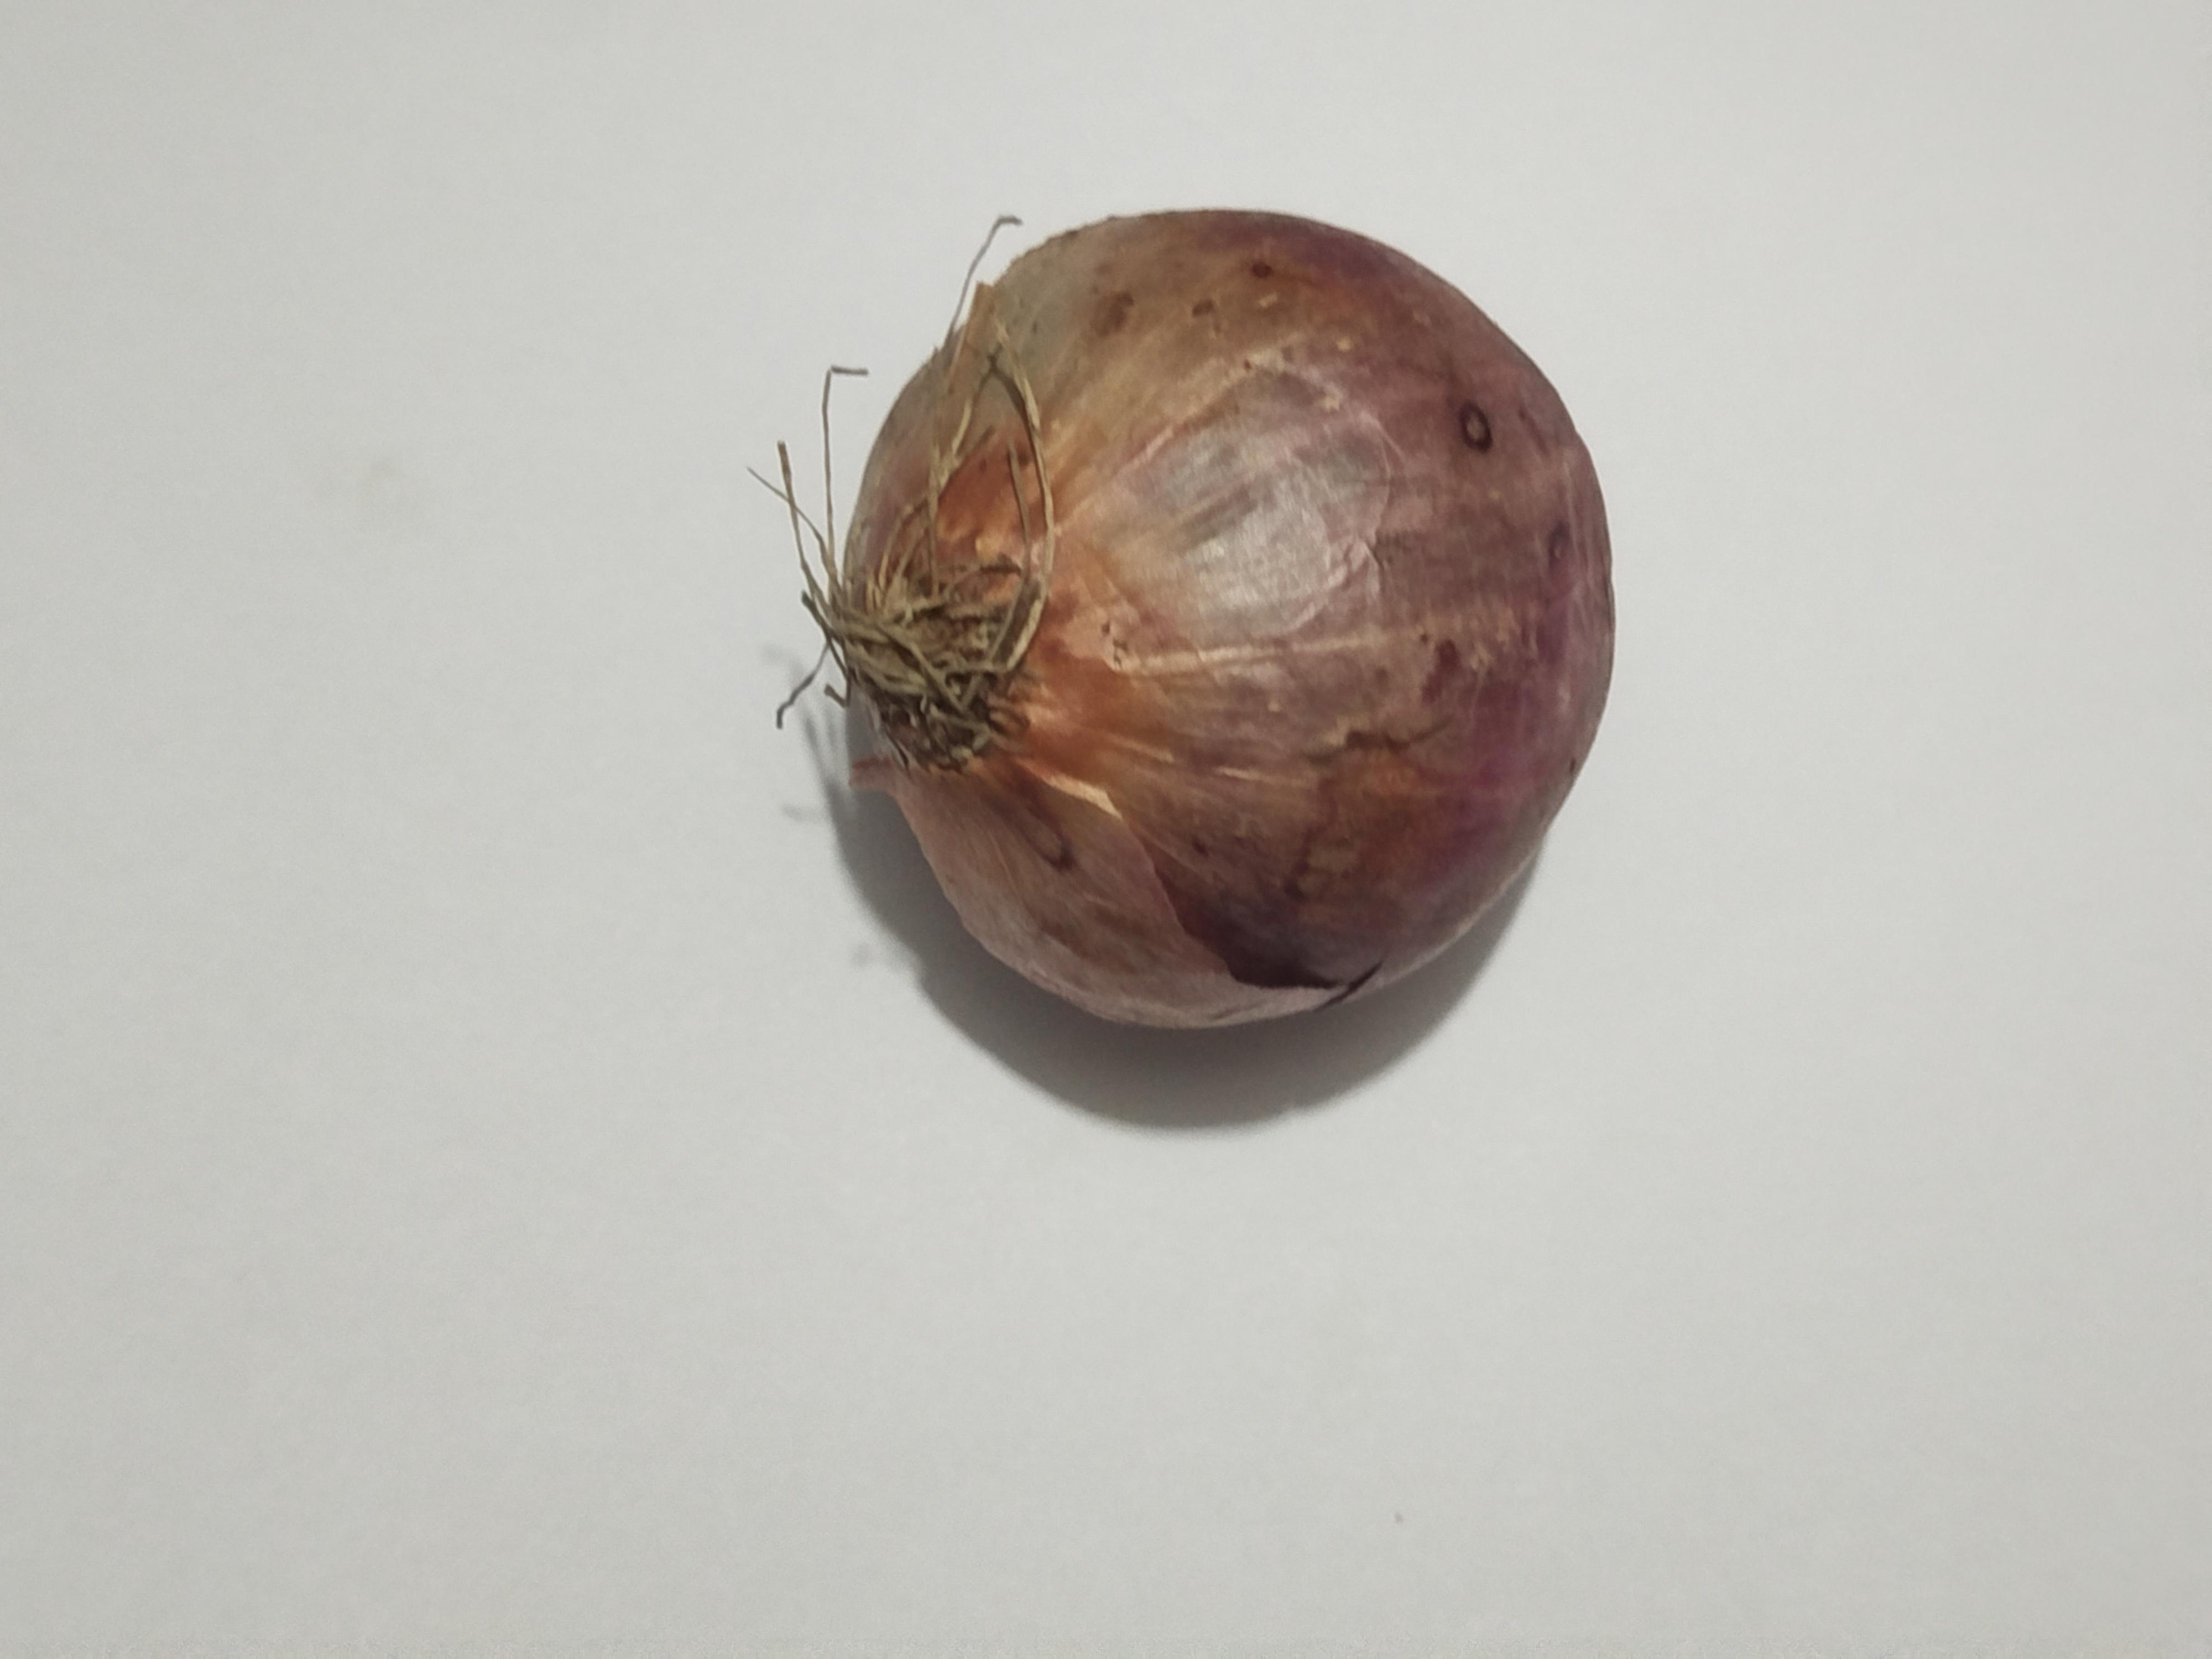
Label: Onion